El Cazador de la Bruja

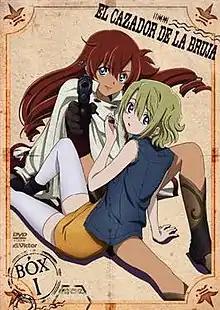
Limited edition cover of the first DVD volume

is an anime television series directed by Kōichi Mashimo and animated by Bee Train studio. It is a spiritual successor of "Noir" and "Madlax" and the final installment of Bee Train's "girls-with-guns" trilogy. The series was aired on TV Tokyo from April to September in 2007. A manga adaptation was serialized in the Champion RED Magazine beginning in March 2007, and the chapters were collected into one volume.